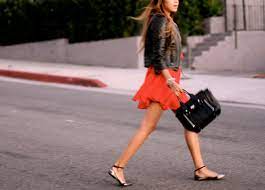
Label: Ballet Flat